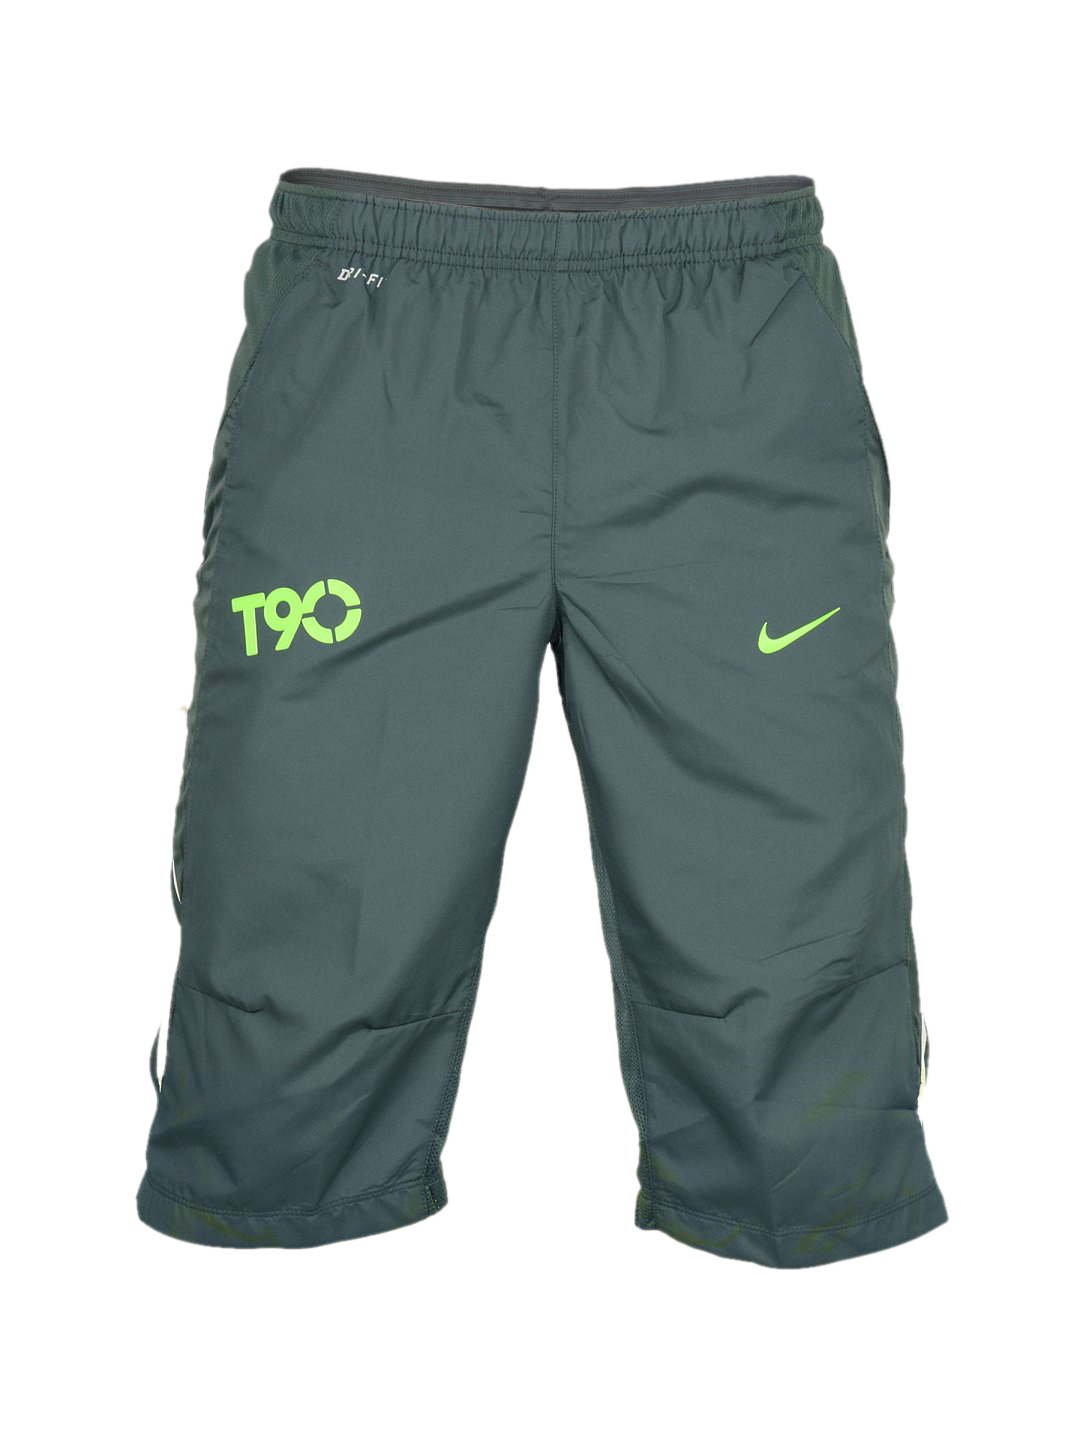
Nike Men's Woven Blue Short
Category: Apparel / Bottomwear / Shorts
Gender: Men
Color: Blue
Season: Summer 2011
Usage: Sports